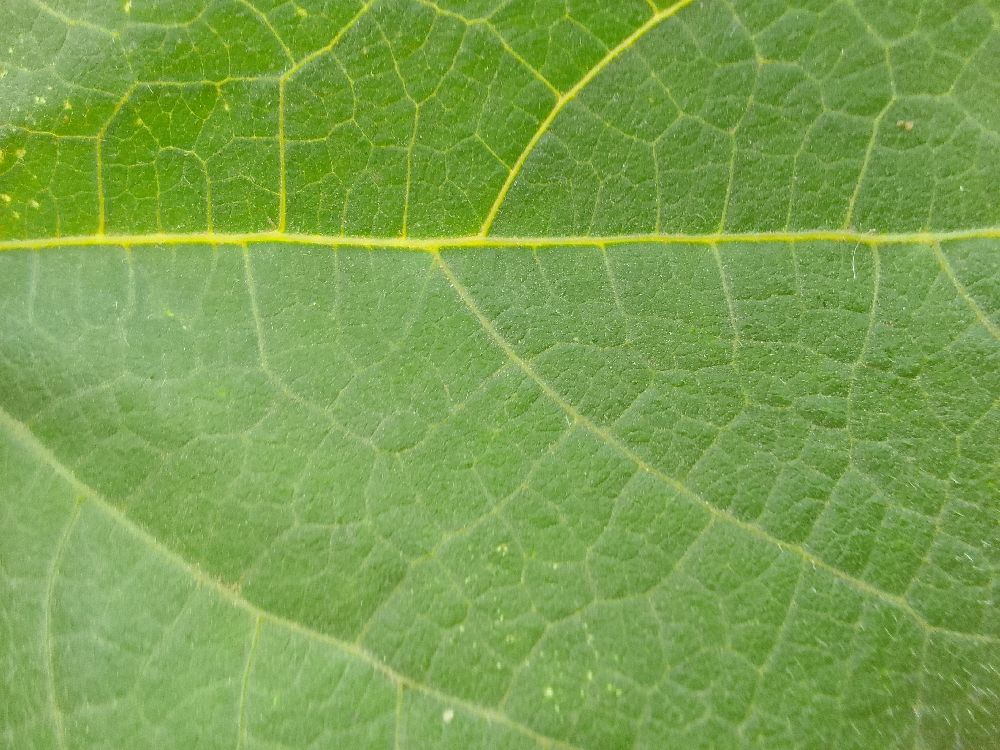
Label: healthy